Touch Dictionary

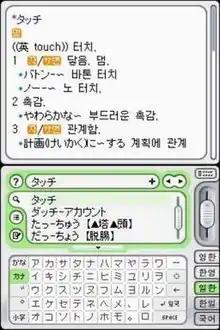
A screenshot of the dictionary interface; this is the Japanese-to-Korean dictionary.

The dictionary offers translation to and from English, Japanese, and Korean. An advertisement for the game claims it offers 1.63 million words.